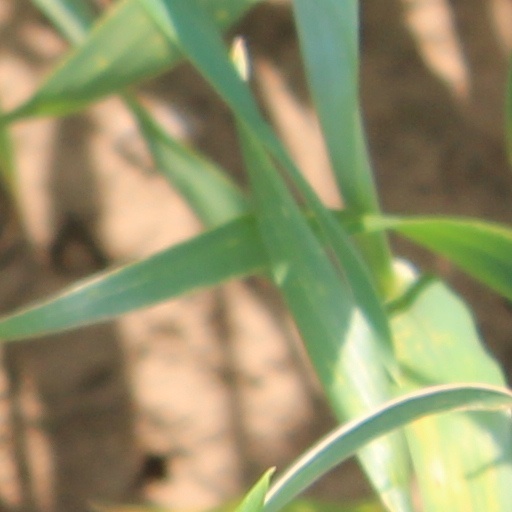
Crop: wheat